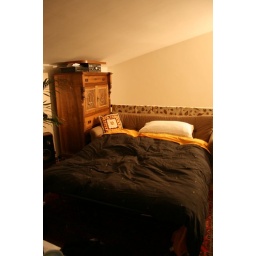
couchsurfing in Roma with Marco. I had the whole mezzanine with bathroom and balcony included.